Balkan Region

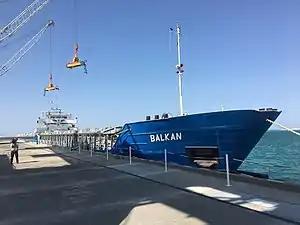
Loading terminal of the Garabogaz urea (carbamide) plant in Balkan Province, Turkmenistan

One conjecture holds that Balkan comes from "Bal akan" meaning “where the honey flows”, possibly relating to the locally rich petroleum sources. However, Atanyyazow explains,This name is derived from the Balkan word meaning "mountain" in ancient Turkic languages (Khasanov, p. 47) - compare the Balkan mountains in Bulgaria. In the Turkic language, it is also used to mean "mountain", "mountain-top mountains" (1 Uretsko-Russian. Sl. M, 1931, p. 110). In the dictionaries of Budagovyts and Gadlovyts, it also occurs in the same sense. This ancient name, which existed in the early 11th century, is interpreted by local elders as "honey flowing"...